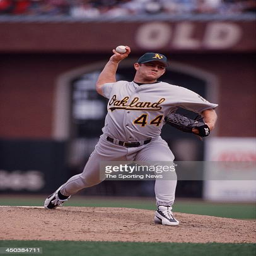
baseball player pitches against sports team